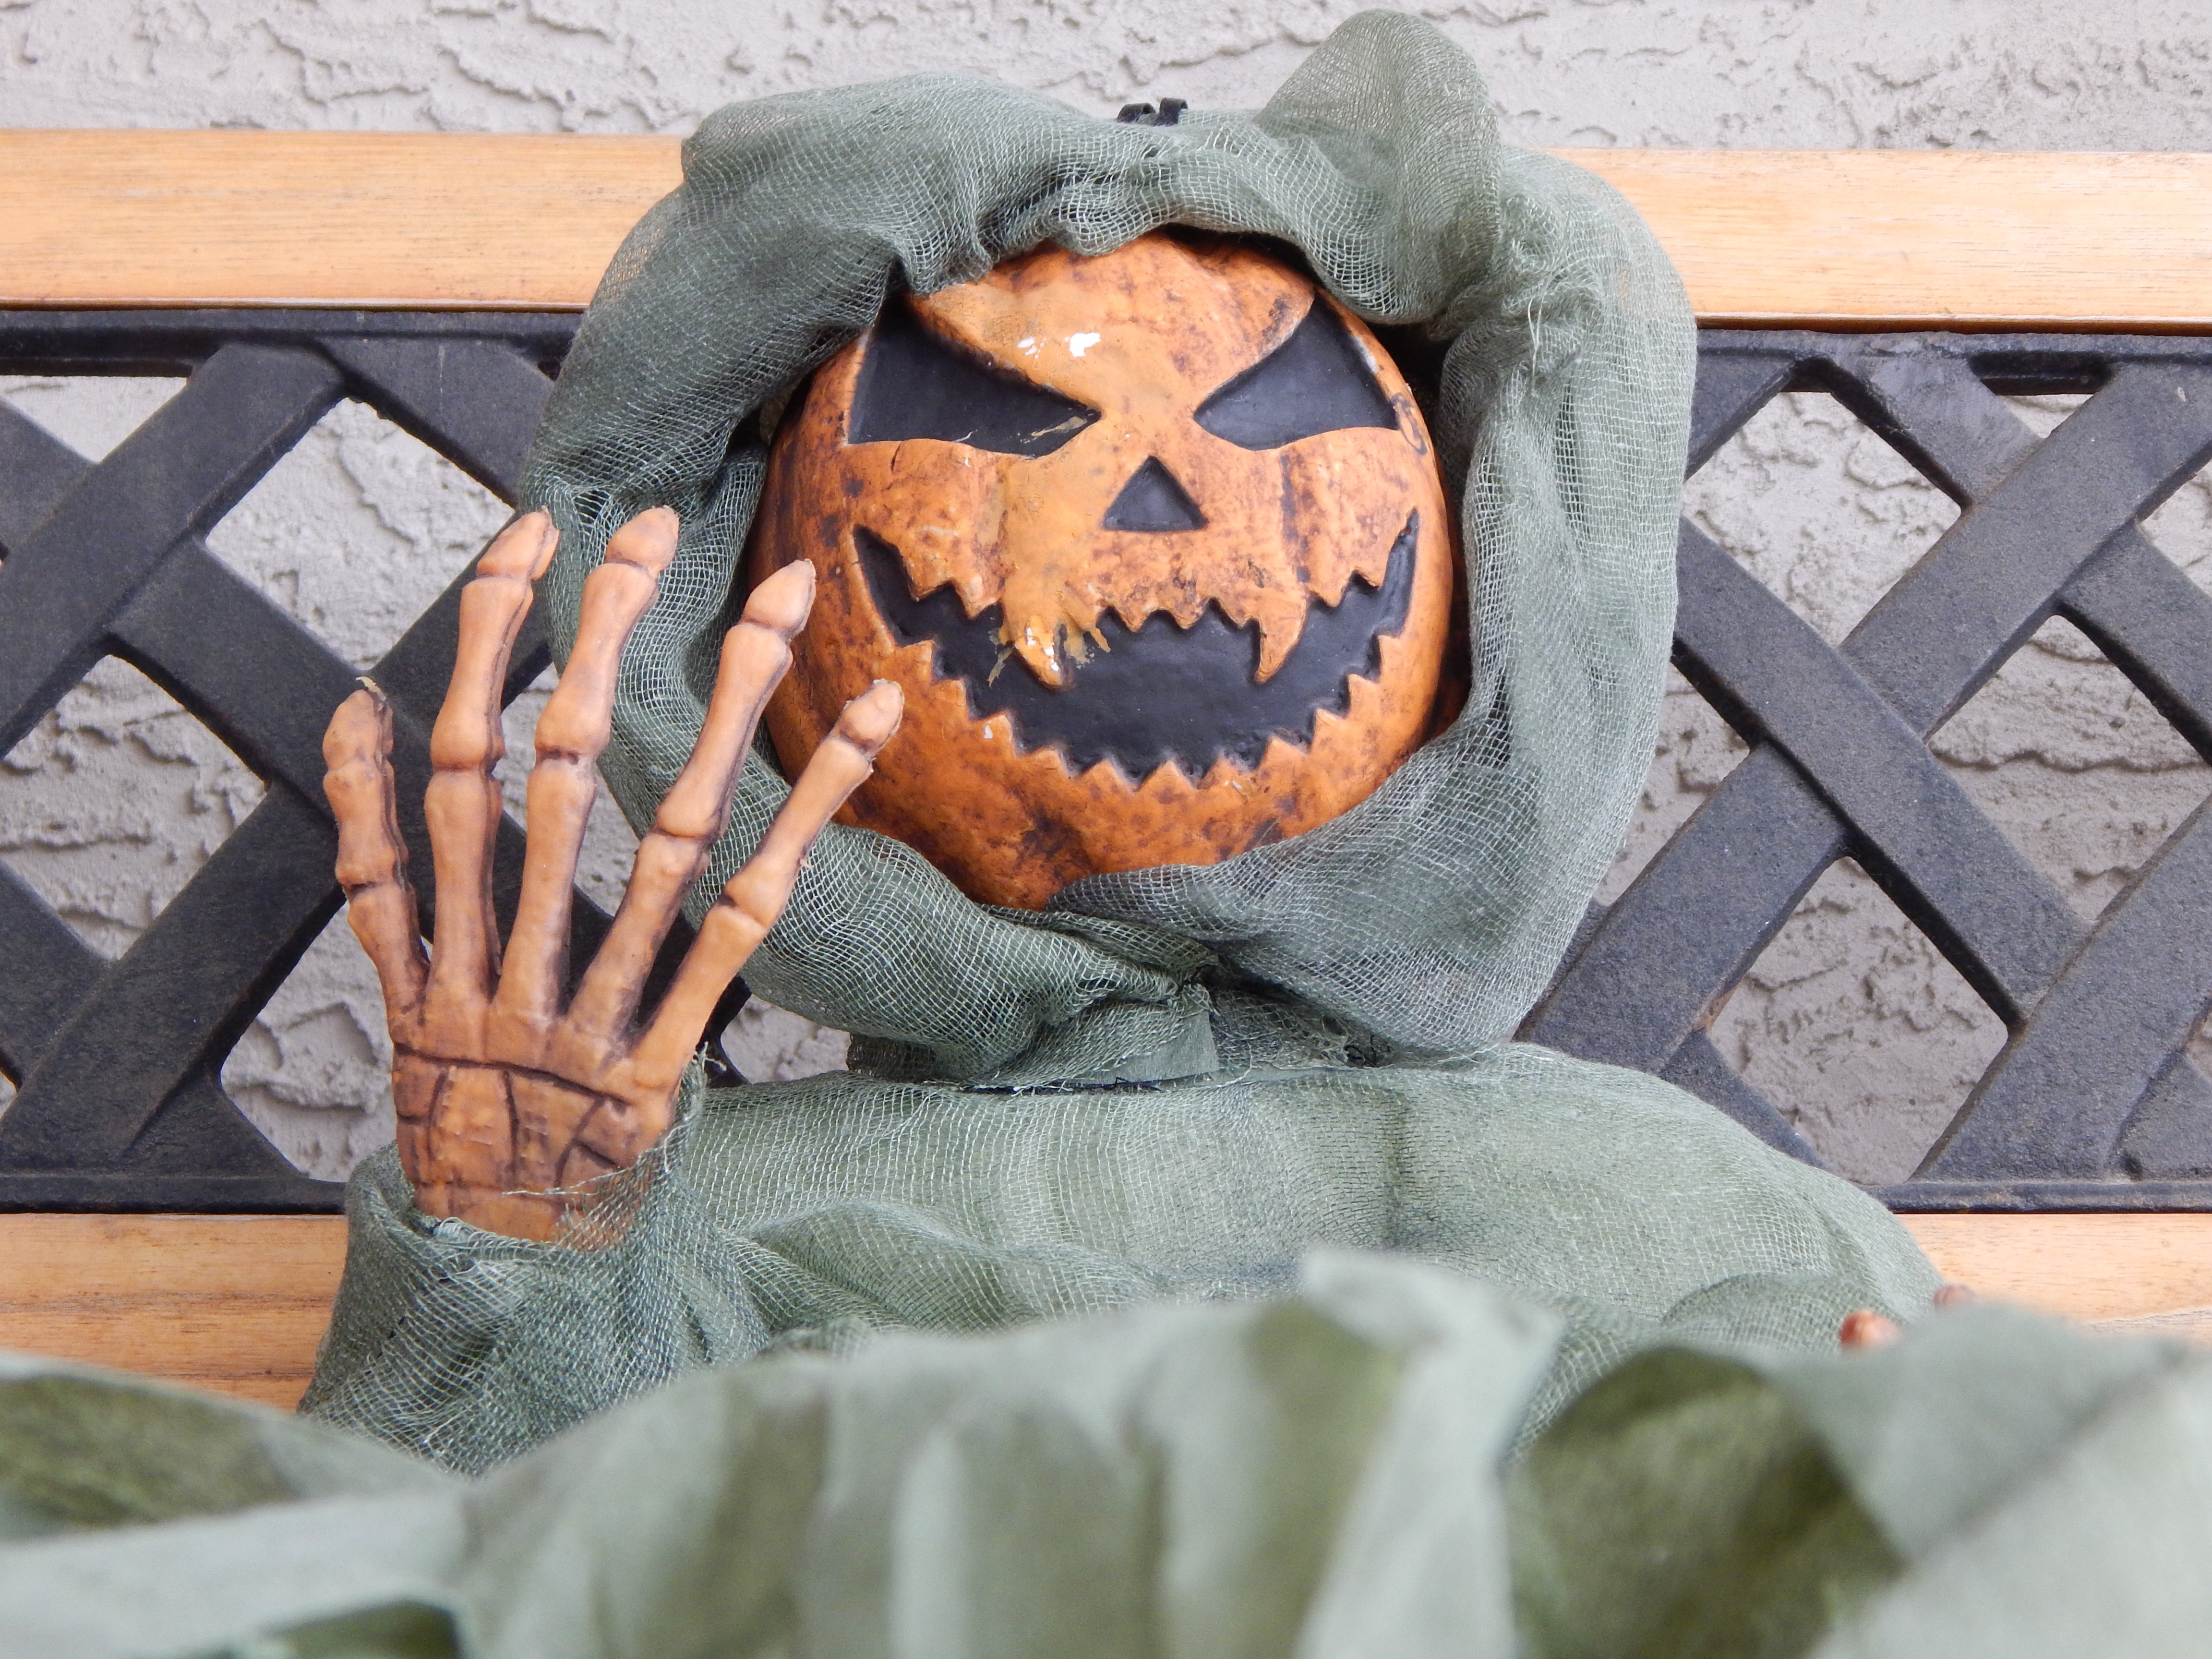
wood, spooky, pumpkin, halloween, material, sculpture, art, scary, bony, fingers, monster, creepy, ghost, skeleton, carving, wicked, october, ghoul, ghoulish